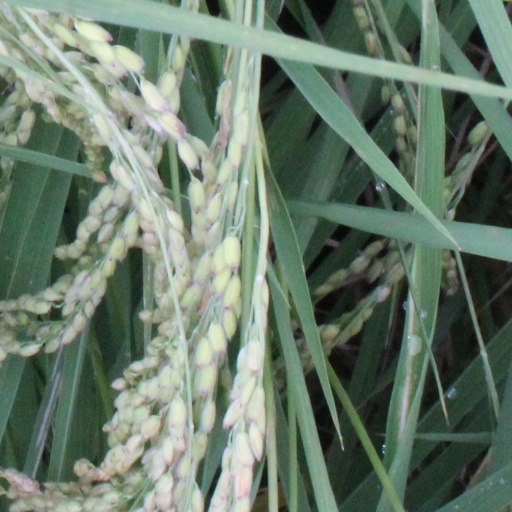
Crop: rice